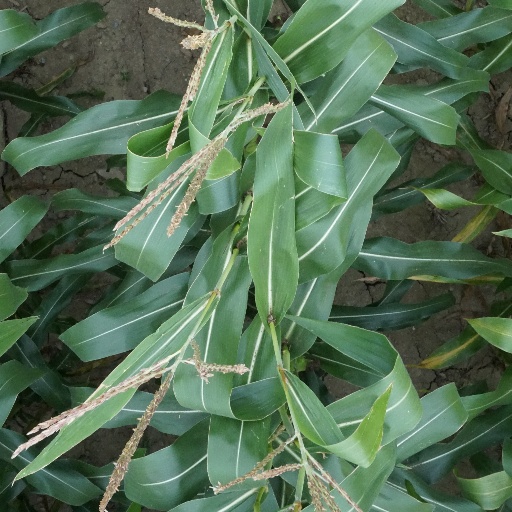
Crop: maize; corn